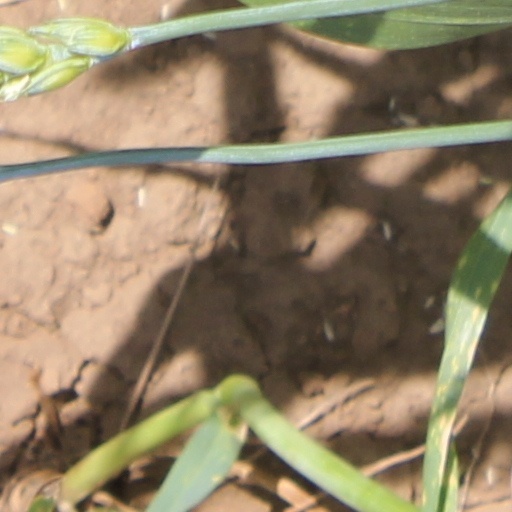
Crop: wheat